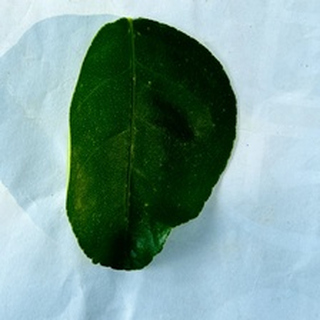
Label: healthy_lemon